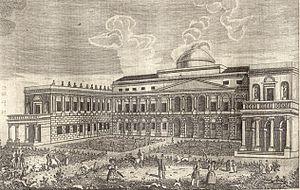
Villa San Donato à Florence, vers 1820.
La villa San Donato est un palais construit par Nicolas Demidoff, ambassadeur de Russie, à Polverosa, au nord-ouest de Florence, en Italie, à partir de 1827.